2011–12 Elitserien season

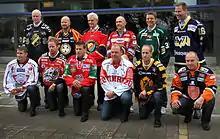
Head coaches of all twelve Elitserien teams, photographed in September 2011.

The first game of the season was played on 13 September 2011 between Frölunda HC and the Elitserien newcomers Växjö Lakers. The game counted as round 6 and was won by Frölunda 2–0 in front of an outsold Scandinavium, with Frölunda defenceman Christian Bäckman scoring the first goal of the season.